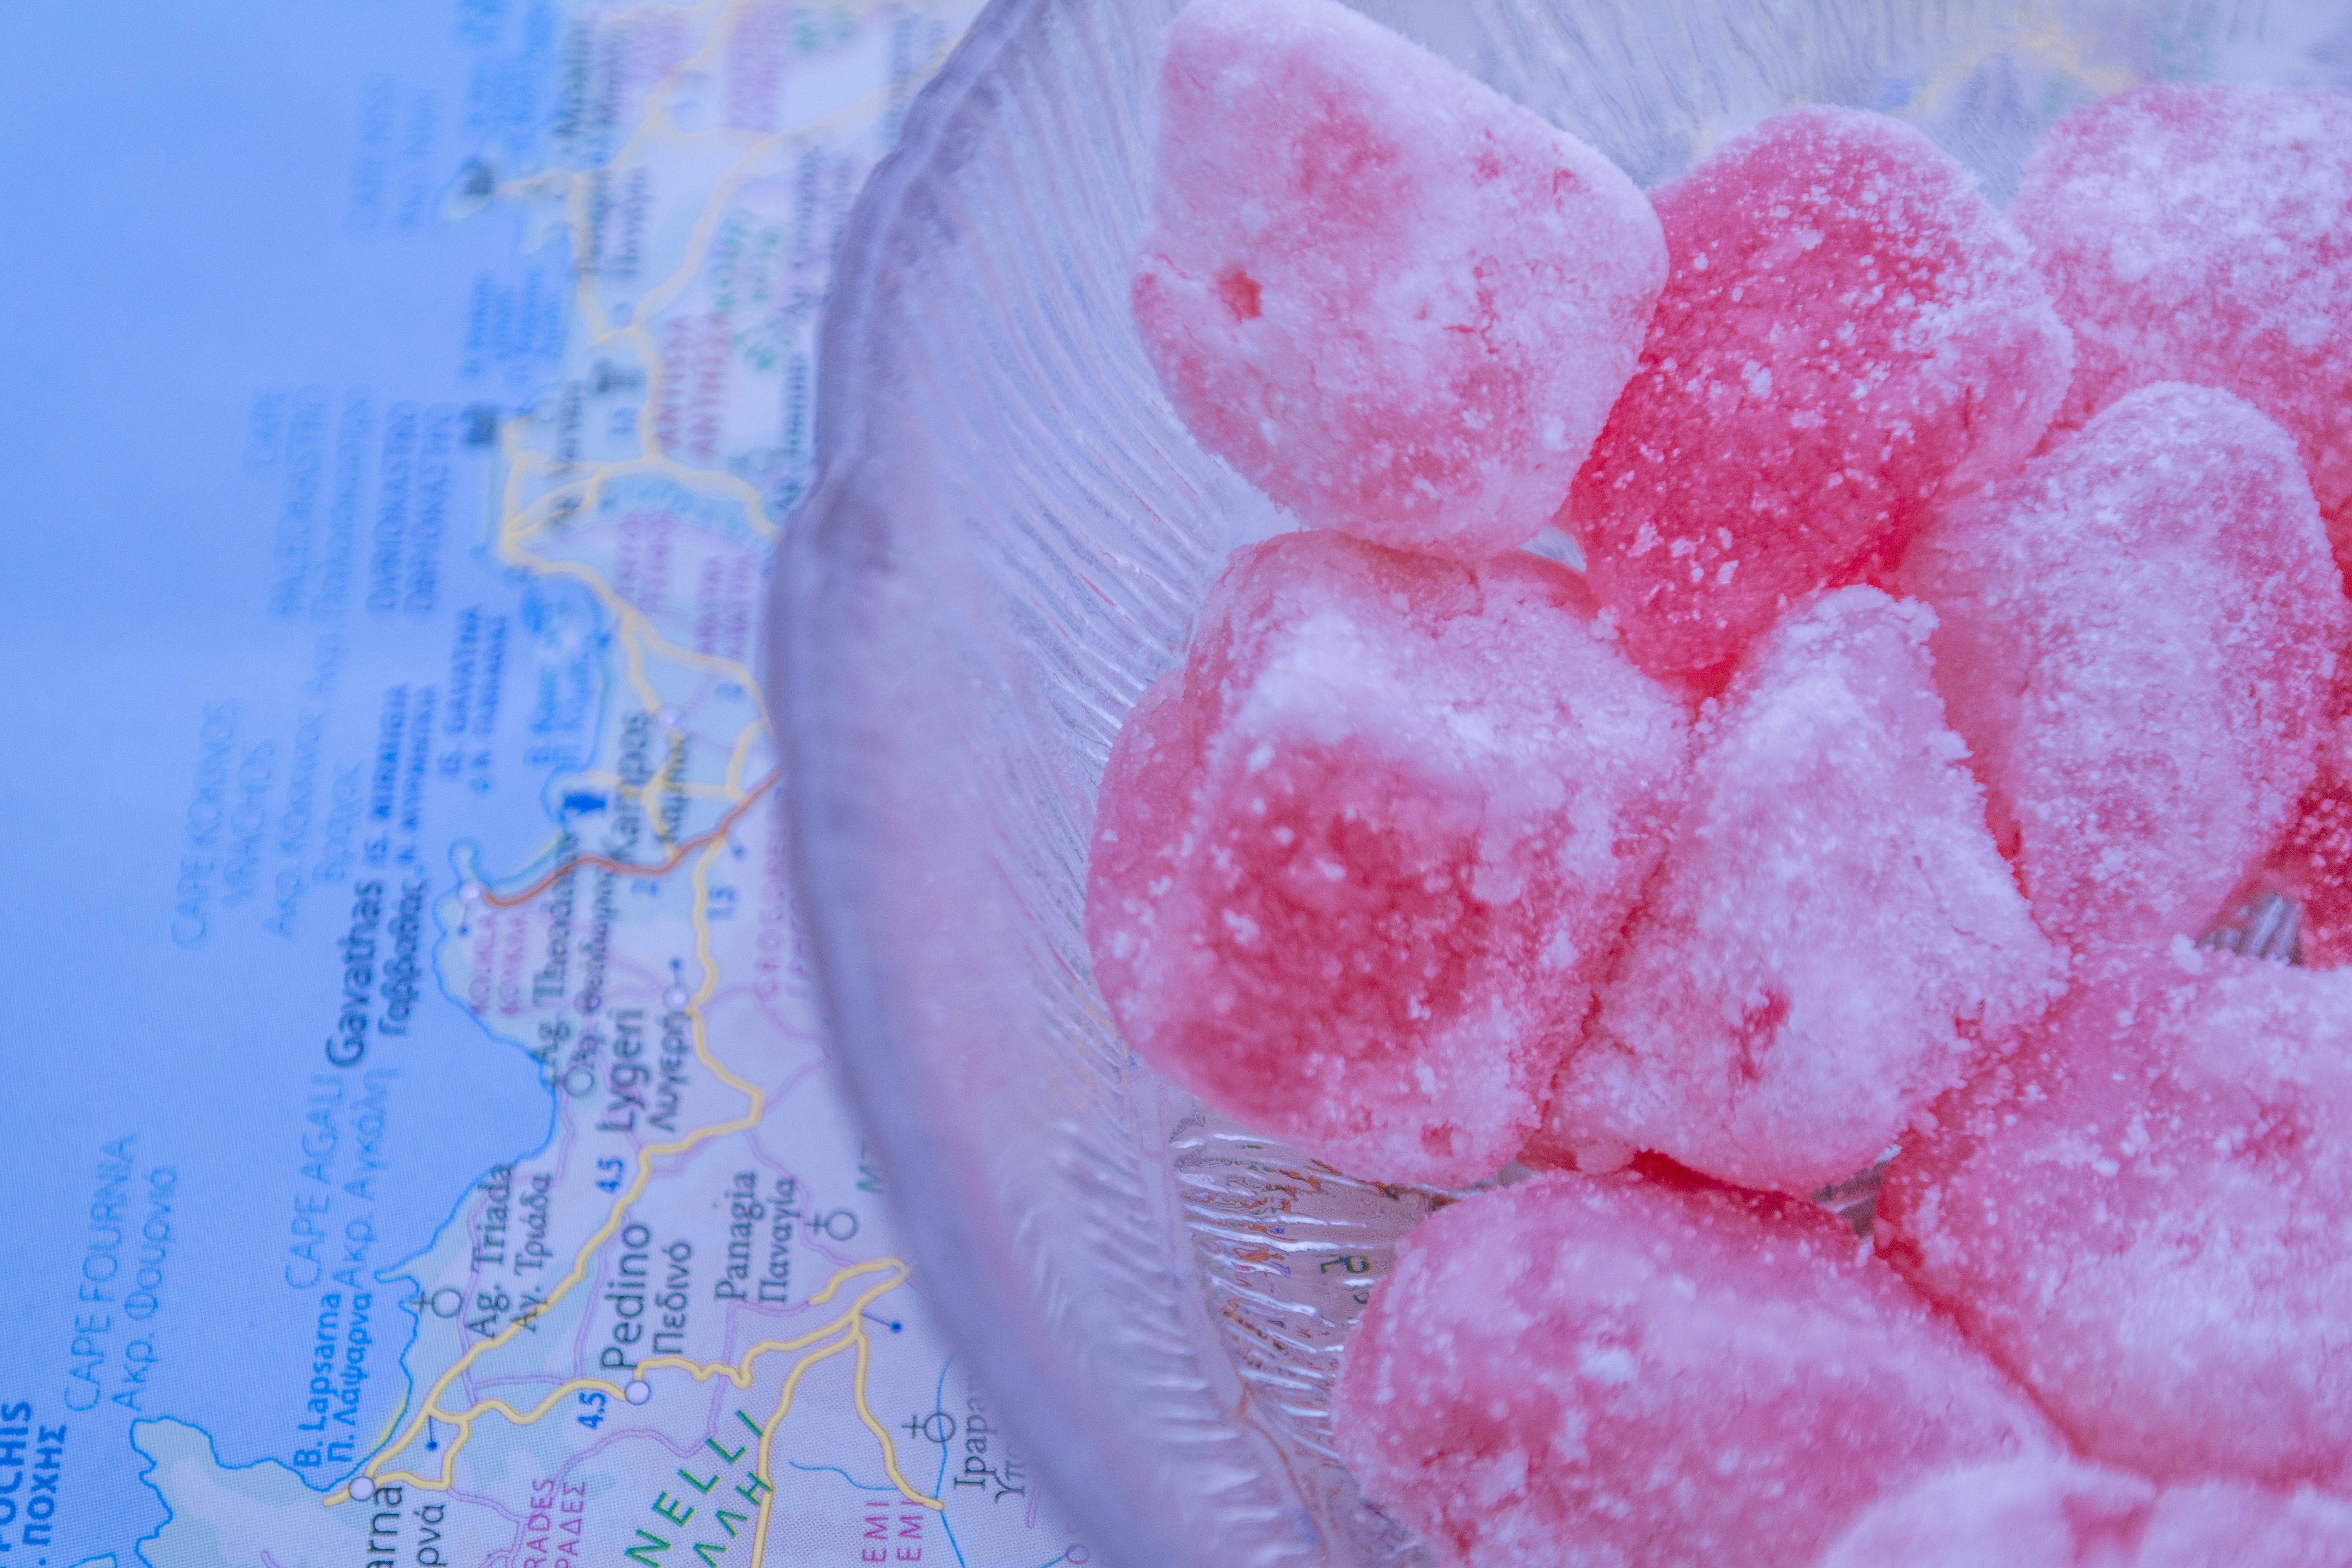
sweet, flower, petal, food, produce, dessert, map, greece, tradition, lesbos, turkish delight